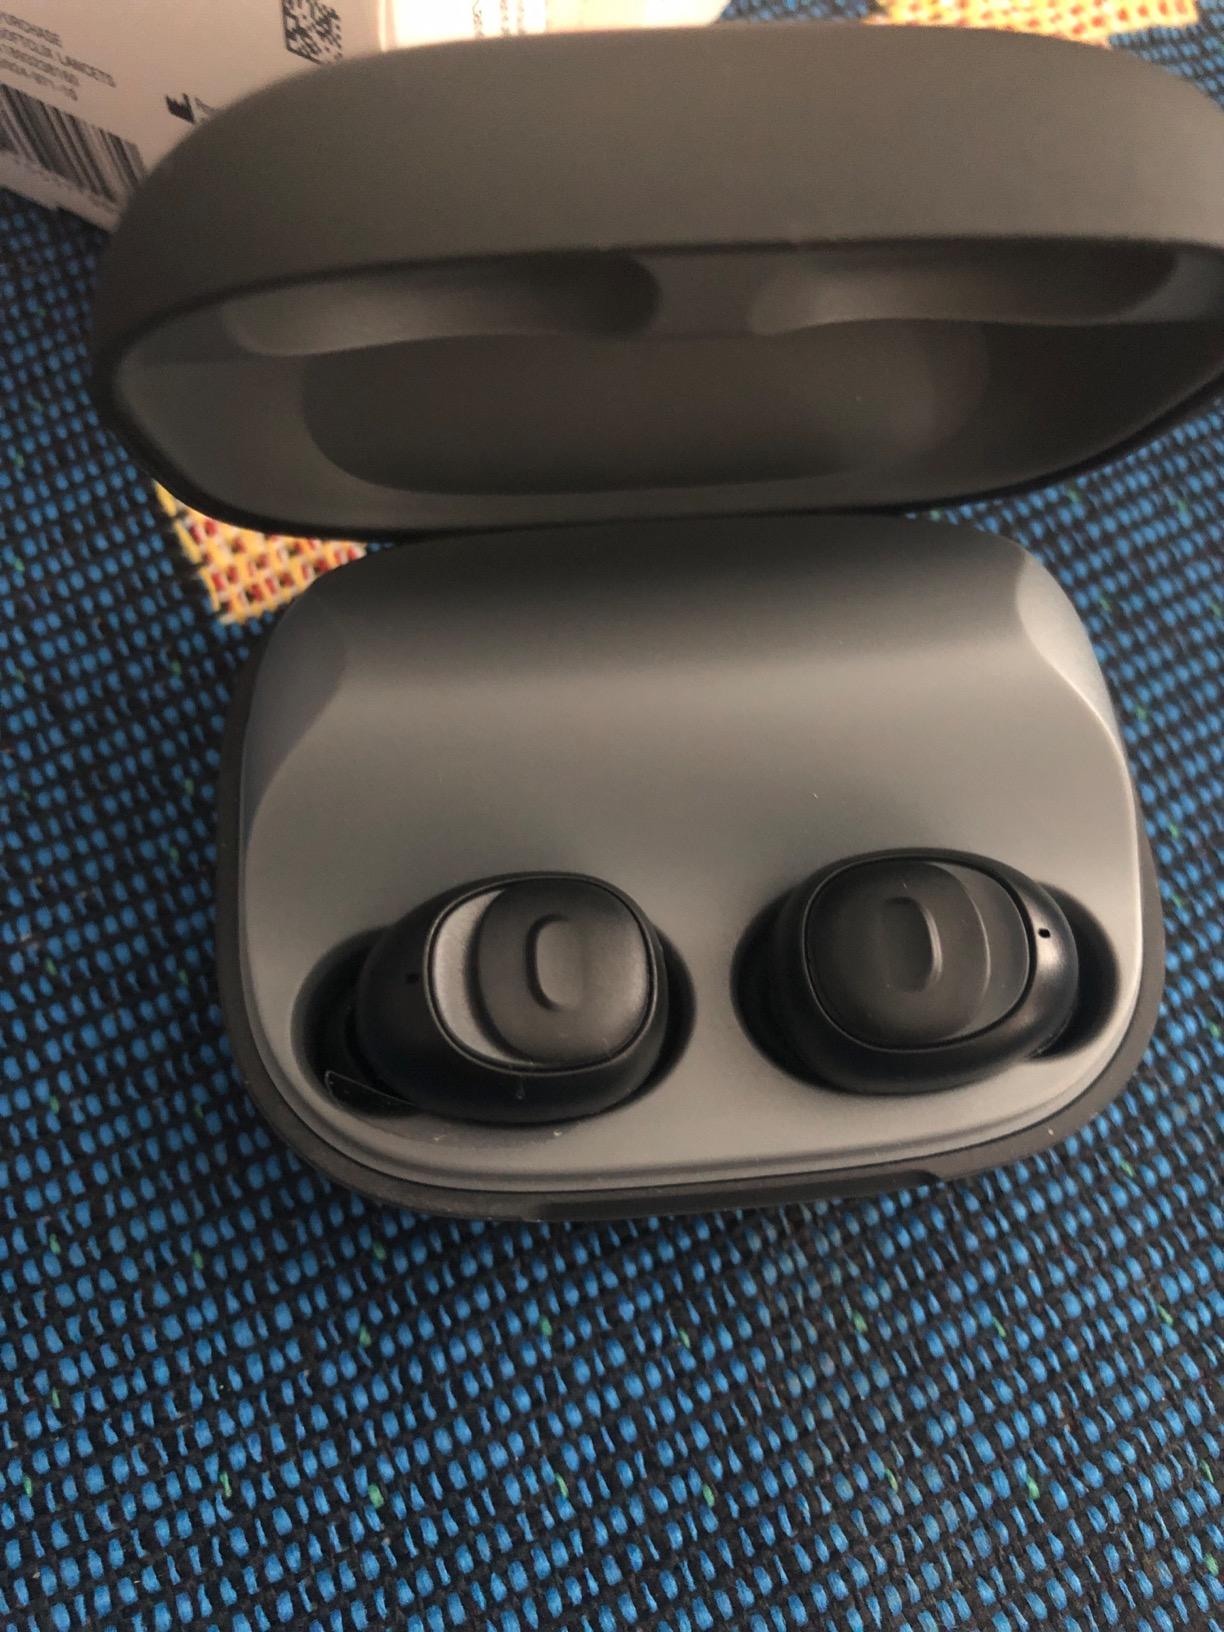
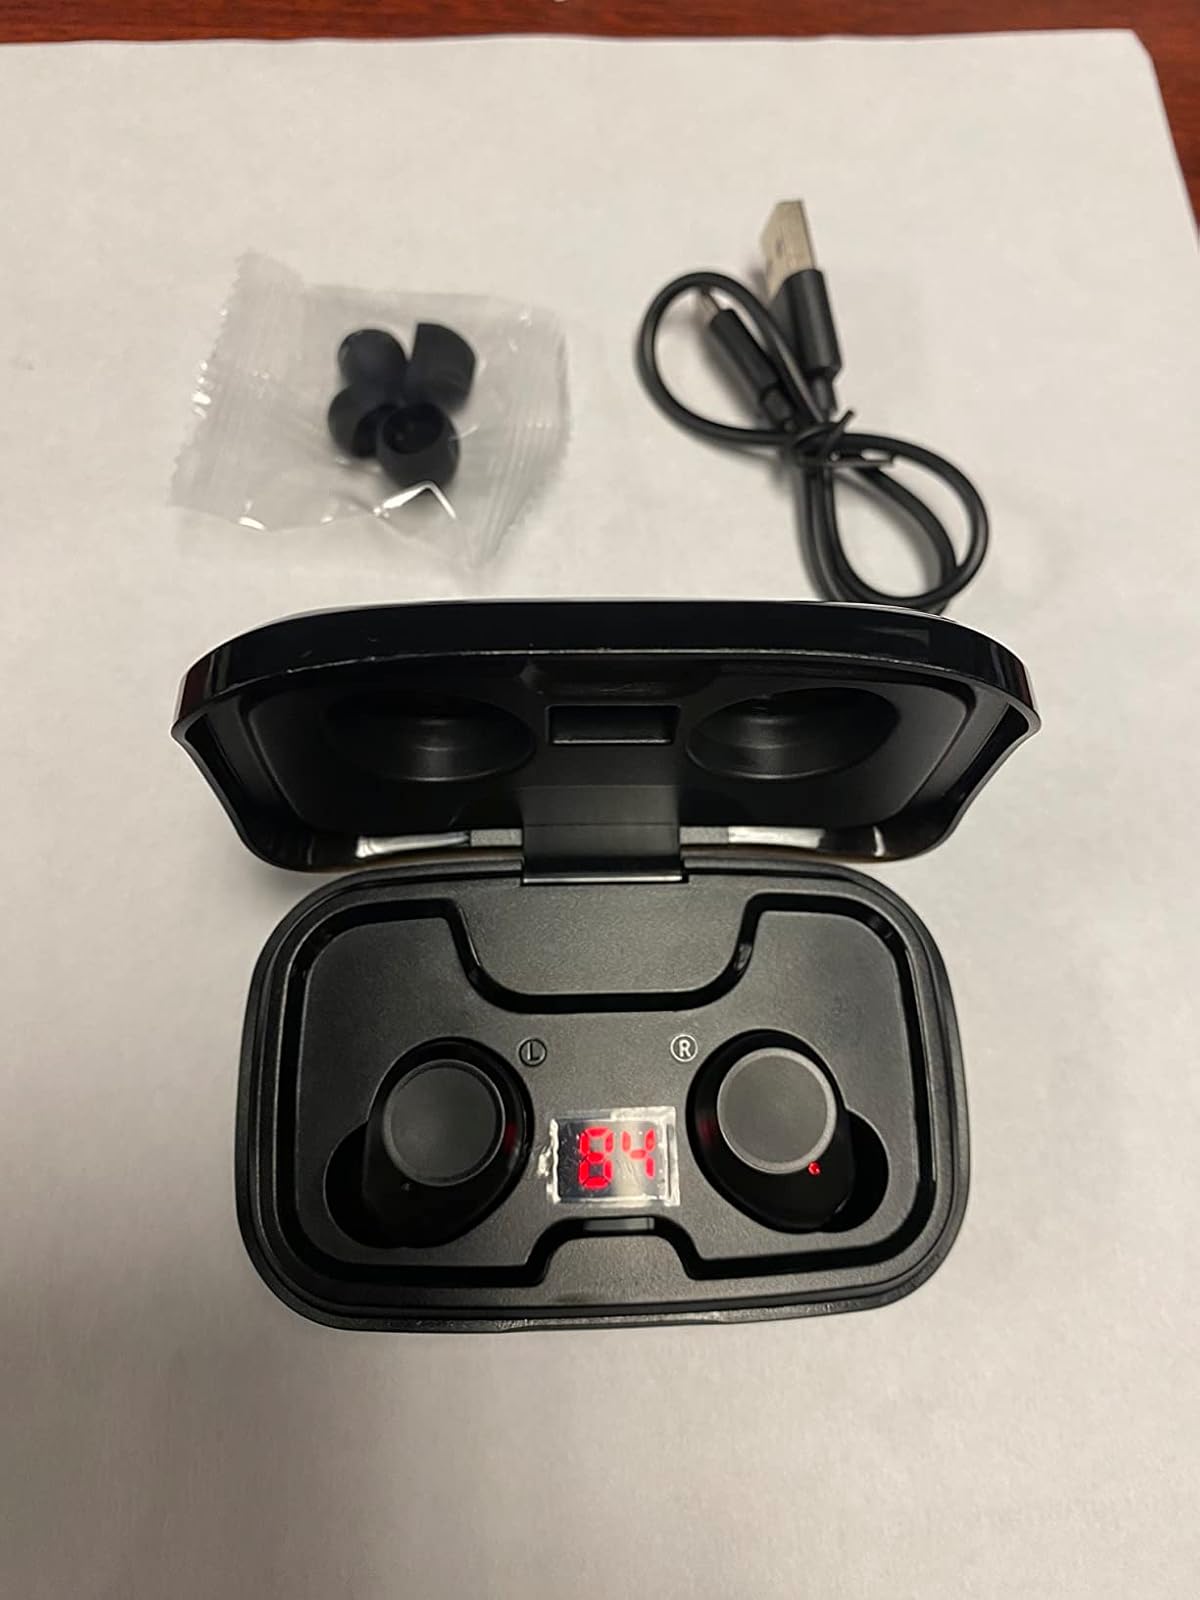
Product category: earbuds
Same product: no